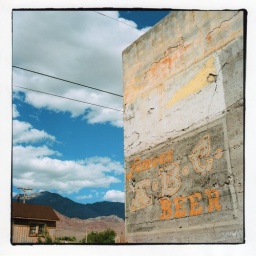
old beer sign on a wall in Keeler,death valley